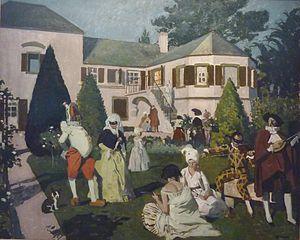
Lucien Simon, né à Paris le 18 juillet 1861 et mort à Sainte-Marine le 13 octobre 1945, est un peintre, aquarelliste, dessinateur et lithographe français.